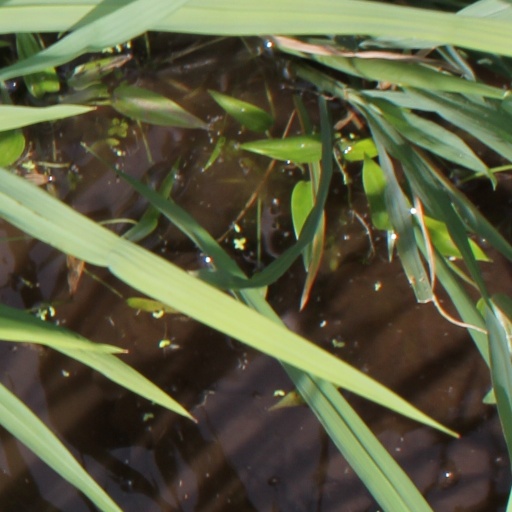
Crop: rice